Harlem

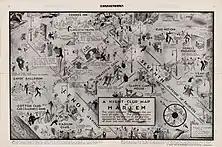
A 1933 map of nightclubs in Harlem, showing Savoy Ballroom, Cotton Club, Smalls Paradise and others.

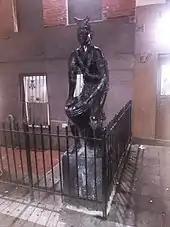
Spiritual African drummer on 135th Street between Adam Clayton Powell Jr. Boulevard and Frederick Douglass Boulevard

The Jewish and Italian demographic decreased, while the black and Puerto Rican population increased in this time. The early-20th century Great Migration of black people to northern industrial cities was fueled by their desire to leave behind the Jim Crow South, seek better jobs and education for their children, and escape a culture of lynching violence; during World War I, expanding industries recruited black laborers to fill new jobs, thinly staffed after the draft began to take young men. In 1910, Central Harlem population was about 10% black people. By 1930, it had reached 70%.